Barton Springs salamander

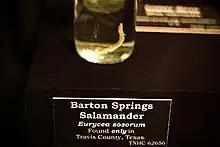
Preserved specimen

Despite inhabiting an urban area, "E. sosorum" was not described until 1993. It was put on the federal List of Threatened and Endangered Species in 1997 and was last assessed in 2004 by the IUCN Red List. Under the IUCN Red List, the Barton Springs salamander is listed as vulnerable while in federally and within the state of Texas the species is considered endangered. The salamander's listing prevented the City of Austin from cleaning the Barton Springs Pool as it had for 70 years—with bleach. As a result, the City of Austin applied for and was issued an Incidental Take Permit under Section 10(a)(1)(b) of the Endangered Species Act by the U.S. Fish and Wildlife Service in 1998. The permit has a term of 15 years and allows incidental taking of salamanders during pool cleaning and maintenance. In addition, various conservation measures have been developed under the "Barton Springs Salamander Conservation and Agreement Strategy" which was signed in August 1996. A captive breeding program was also developed for this species as a way to increase the size of the current population. As a mitigation measure, the City offered to direct 10% of revenue generated through pool entry fees into a conservation fund that is used for research and habitat enhancement. Looking forward, the city of Austin has created an advisory team that will continue to review pool maintenance procedures in the salamander's habitat and conduct monthly surveys to assess population size.